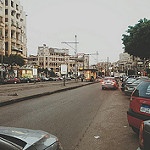
Label: street